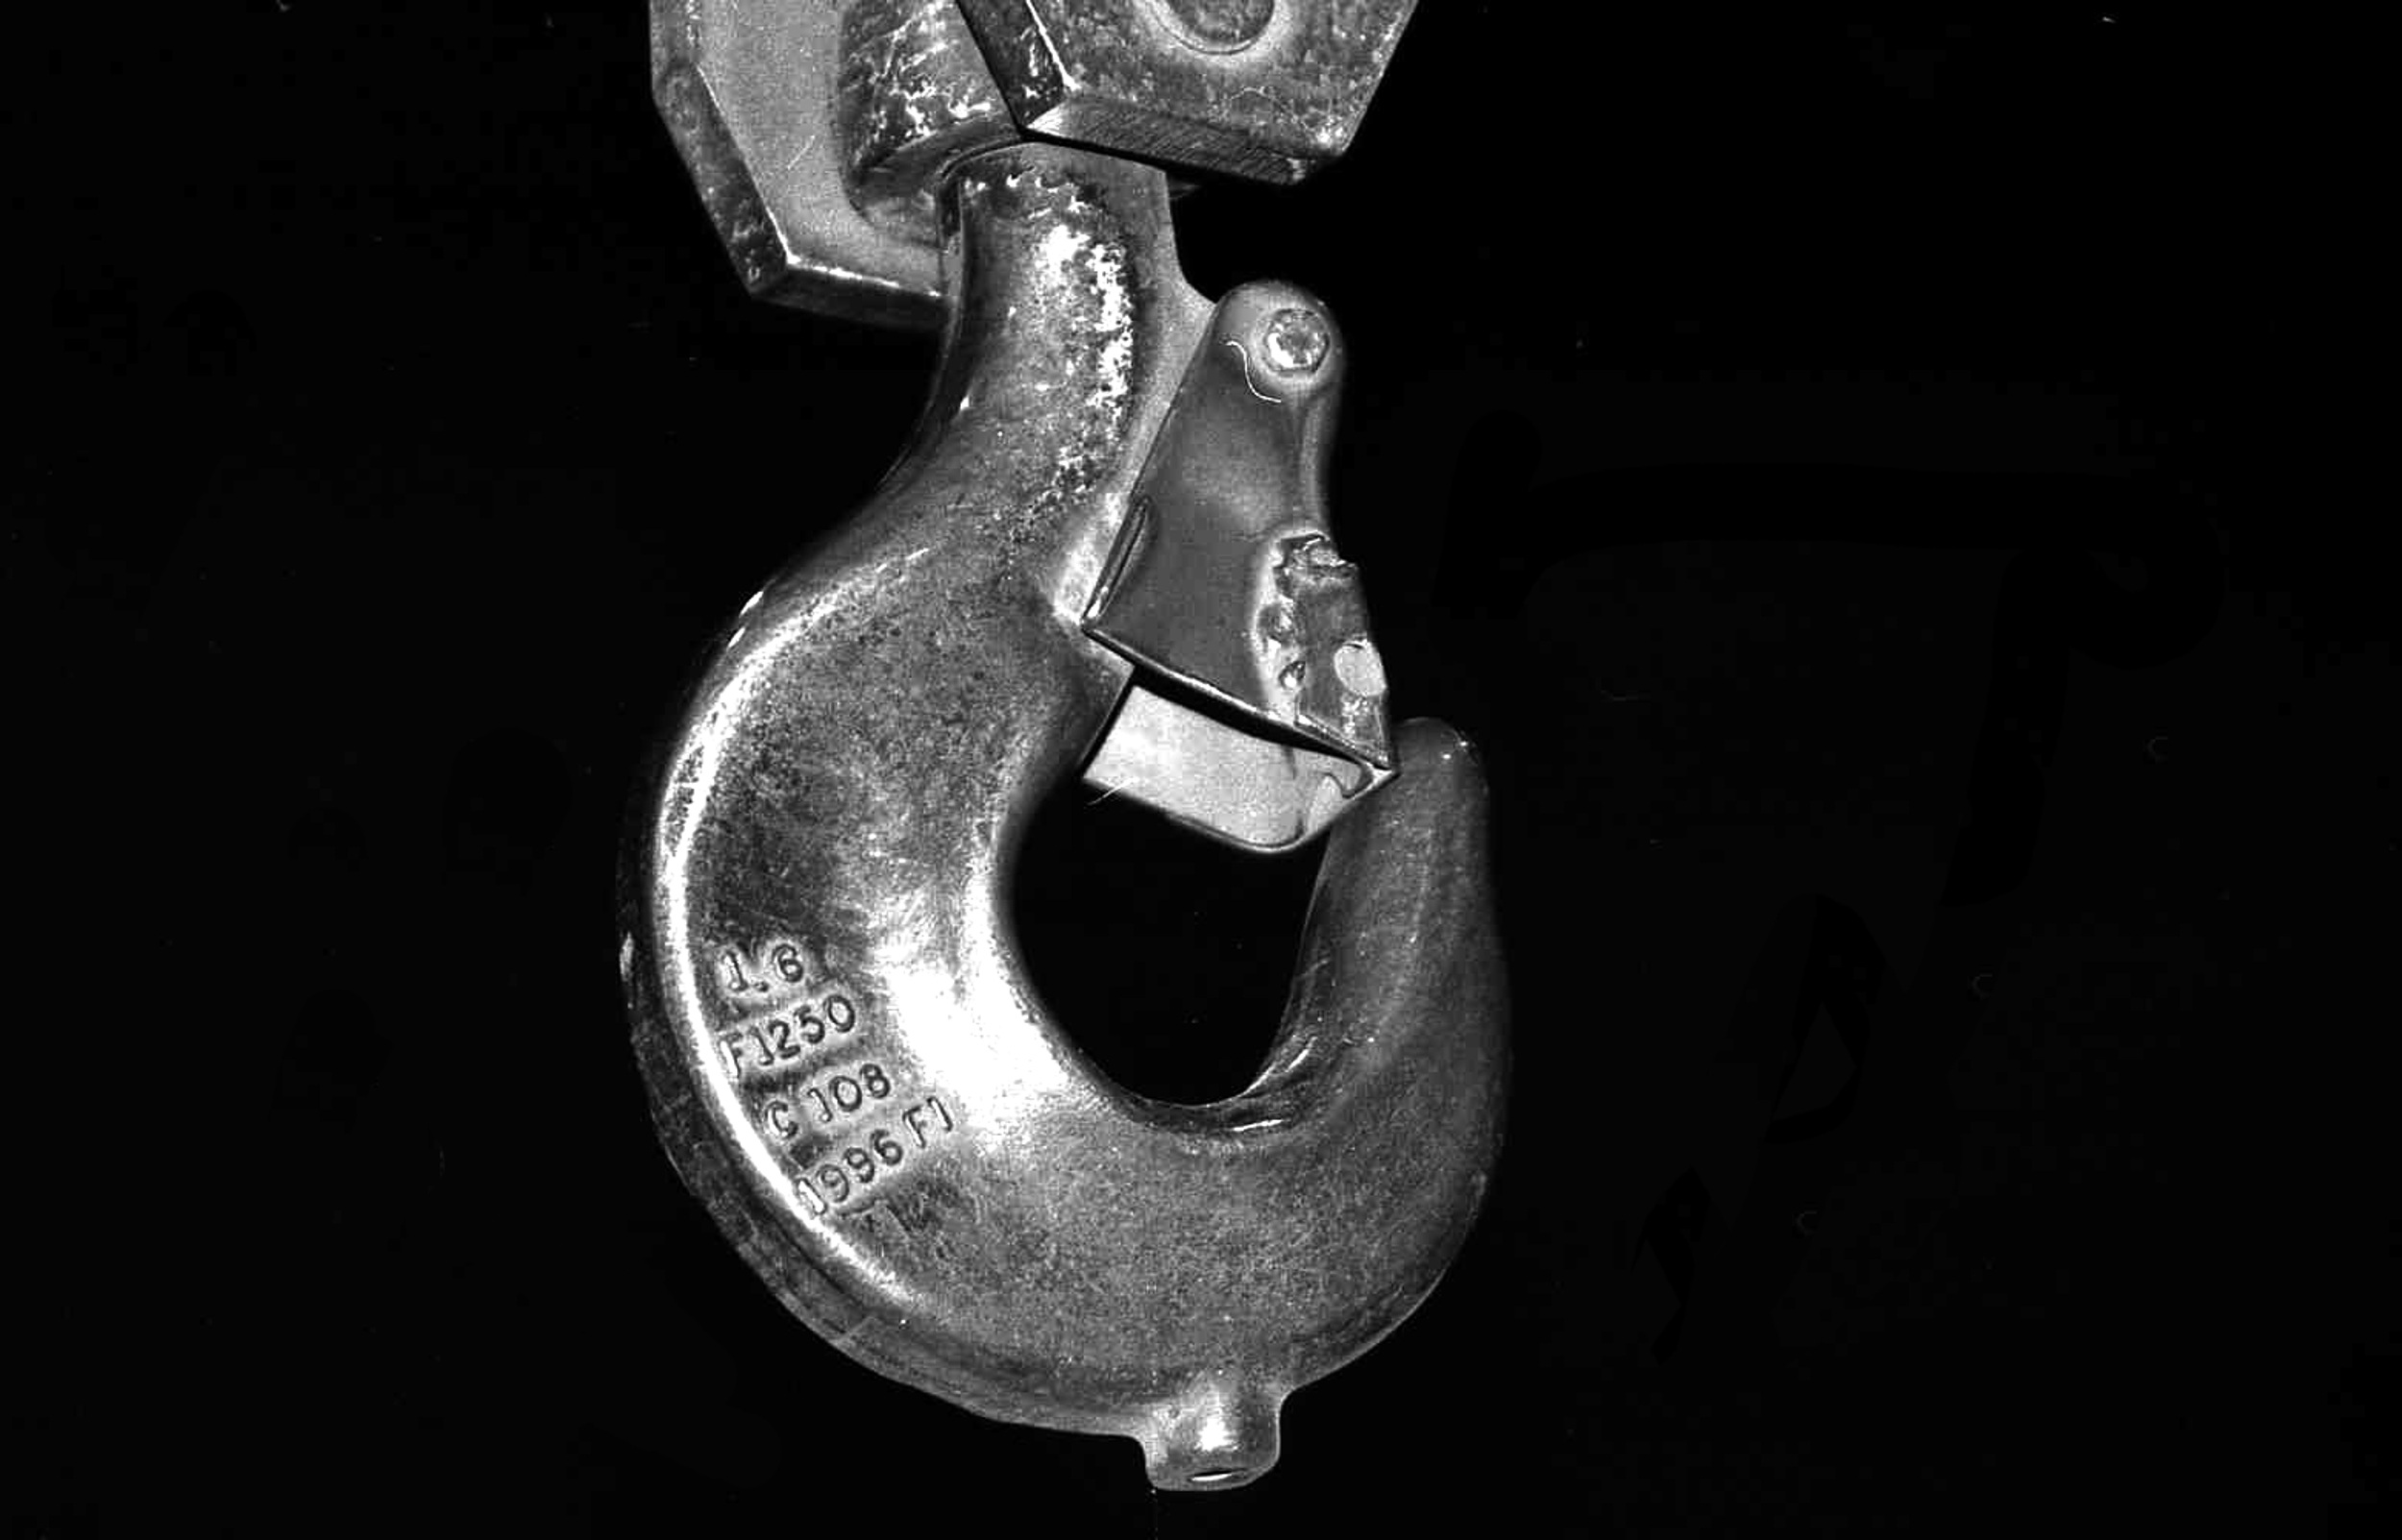
hand, black and white, photography, number, darkness, black, ear, monochrome, arm, hook, human body, crane, organ, monochrome photography